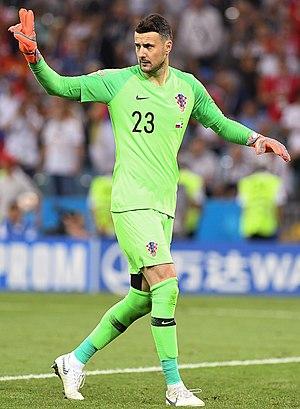
Danijel Subašić, né le 27 octobre 1984 à Zadar en Yougoslavie, est un footballeur international croate qui évolue au poste de gardien de but.